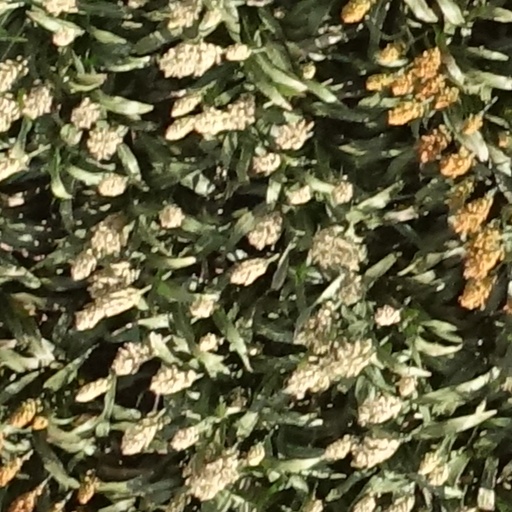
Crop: sorghum